Supermarine

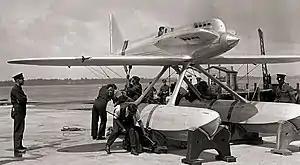
Supermarine S.5 at the Schneider Trophy contest in Venice in 1927

While it had been Scott-Paine' love of speed and competitive nature that had been the driving force behind the company's entry's in the early Schneider Trophy contests, Bird was happy to continue Supermarine's involvement as he wanted to use it to enhance the company profile. After the failure of their 1924 entry, and realizing that other countries designs were far superior, Mitchell reached the conclusion that racing flying boats were no longer competitive. As a result, he designed a monoplane seaplane called the S.4 which was used to set a new world air speed record over Southampton Water of 226.75 mph (364.9 km/h). However the sole example crashed during testing prior to the event, forcing the company to withdraw from the event.